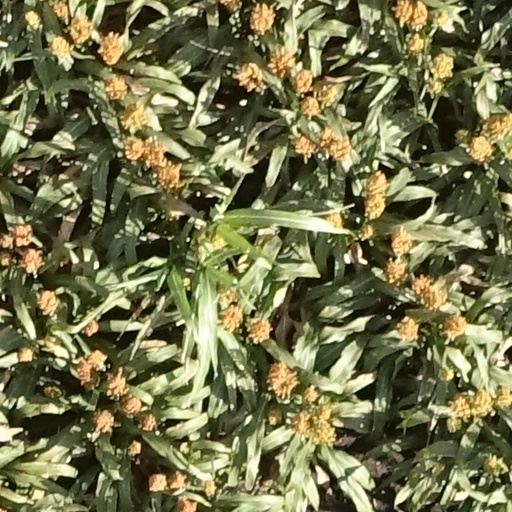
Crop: sorghum